Sertan Eser

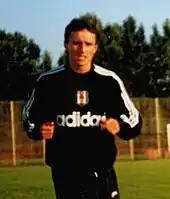
Eser during a friendly match between Besiktas and Türkiyemspor in Berlin, 1995

Sertan Eser (born 18 April 1974 in Germany) is a Turkish former footballer who played as a left forward and striker.